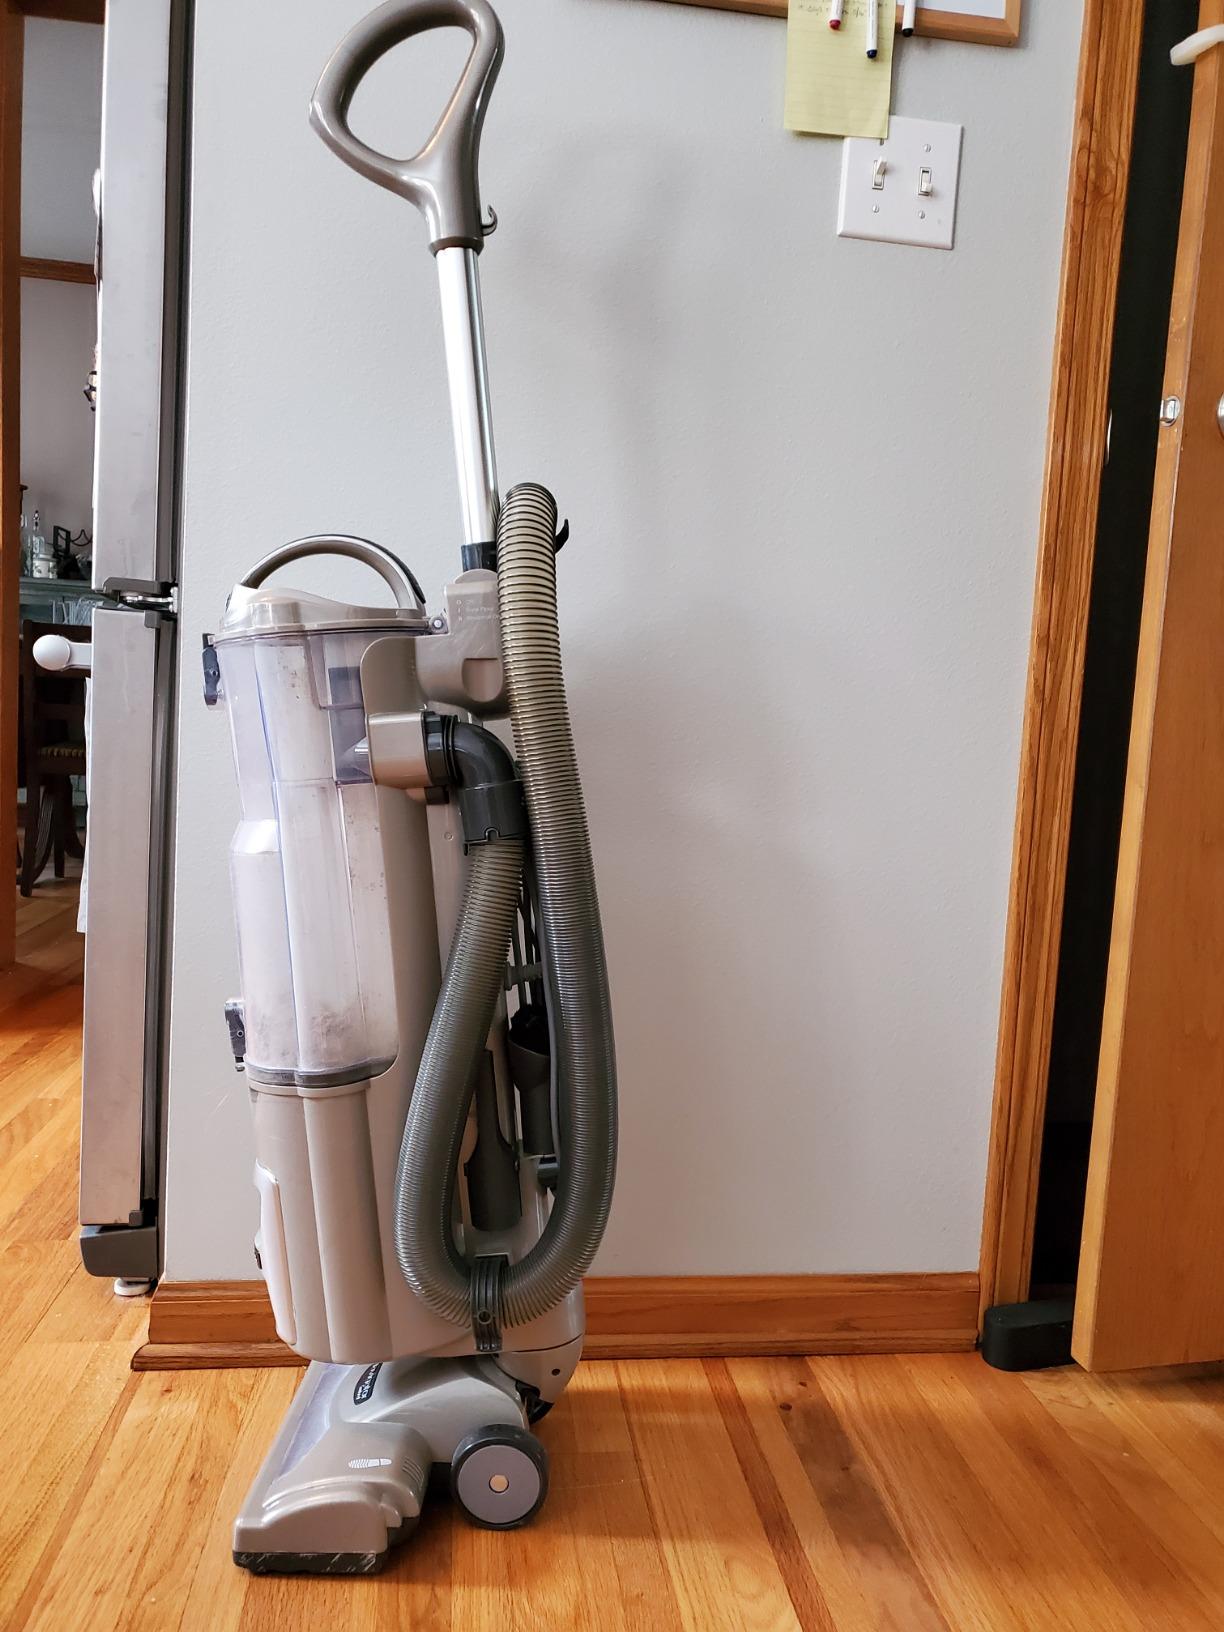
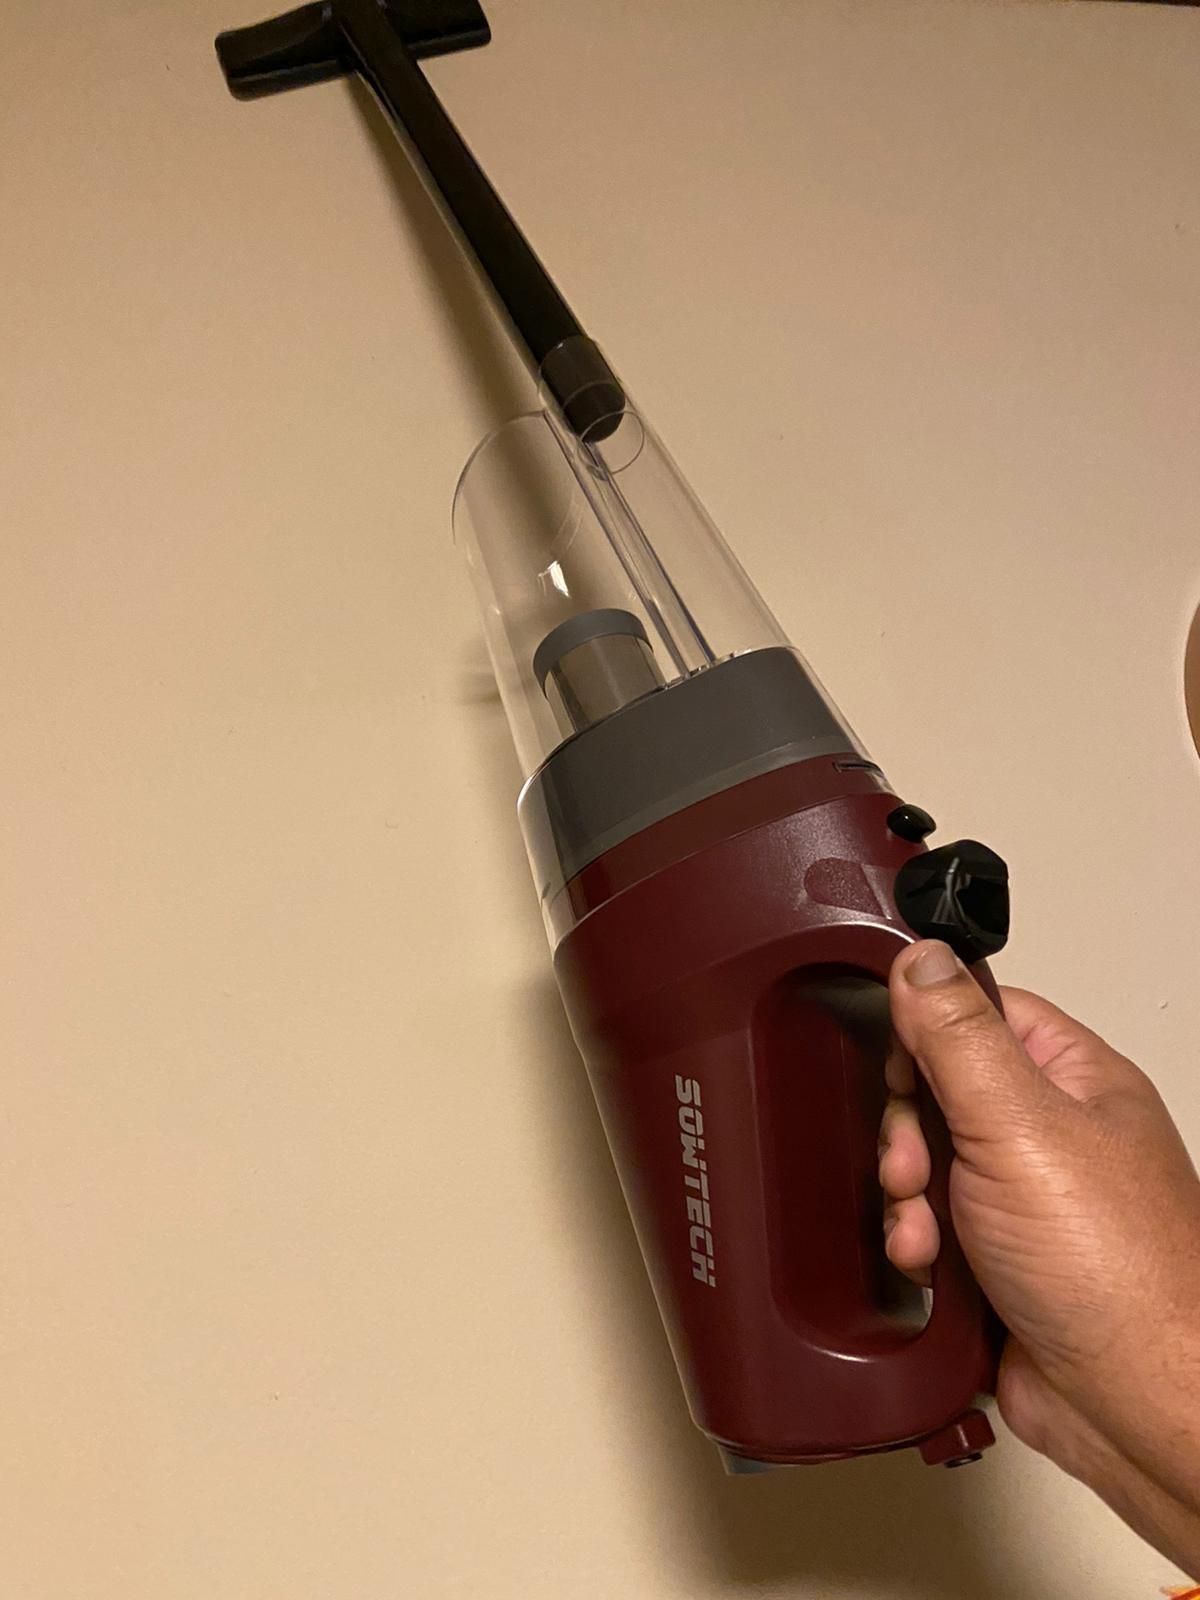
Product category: items_vacuum
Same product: no